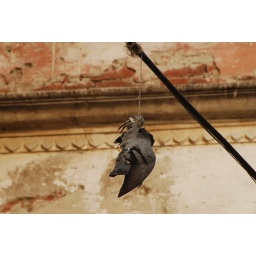
This pigeon was punished by Varanasi rulers, the monkeys